Dear and the Headlights

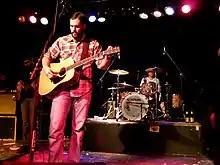
Dear and the Headlights live in 2009

Dear and the Headlights was an American indie rock band from Phoenix, Arizona, formed in 2005. They released two widely known demos, recorded by future bassist Chuckie Duff, before their debut album was released. These demos included five songs re-recorded for the album. The most notable change to the songs upon re-recording was the drop from standard guitar tuning to E-flat standard tuning. Two songs heard on their purevolume.com page, recorded acoustic on a local radio show, also later appeared on "Small Steps, Heavy Hooves". "Small Steps, Heavy Hooves", the band's debut album, was released on February 6, 2007 on Equal Vision Records.